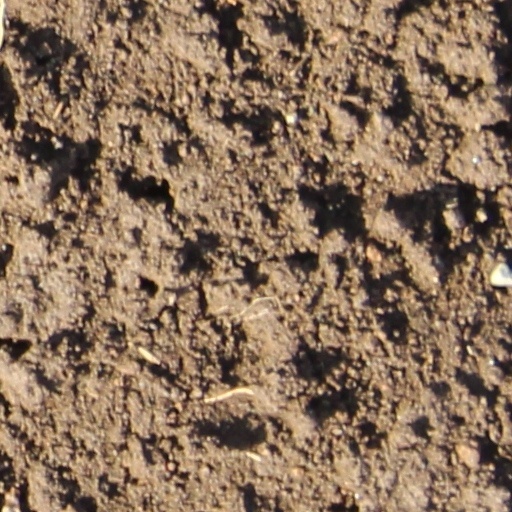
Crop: wheat